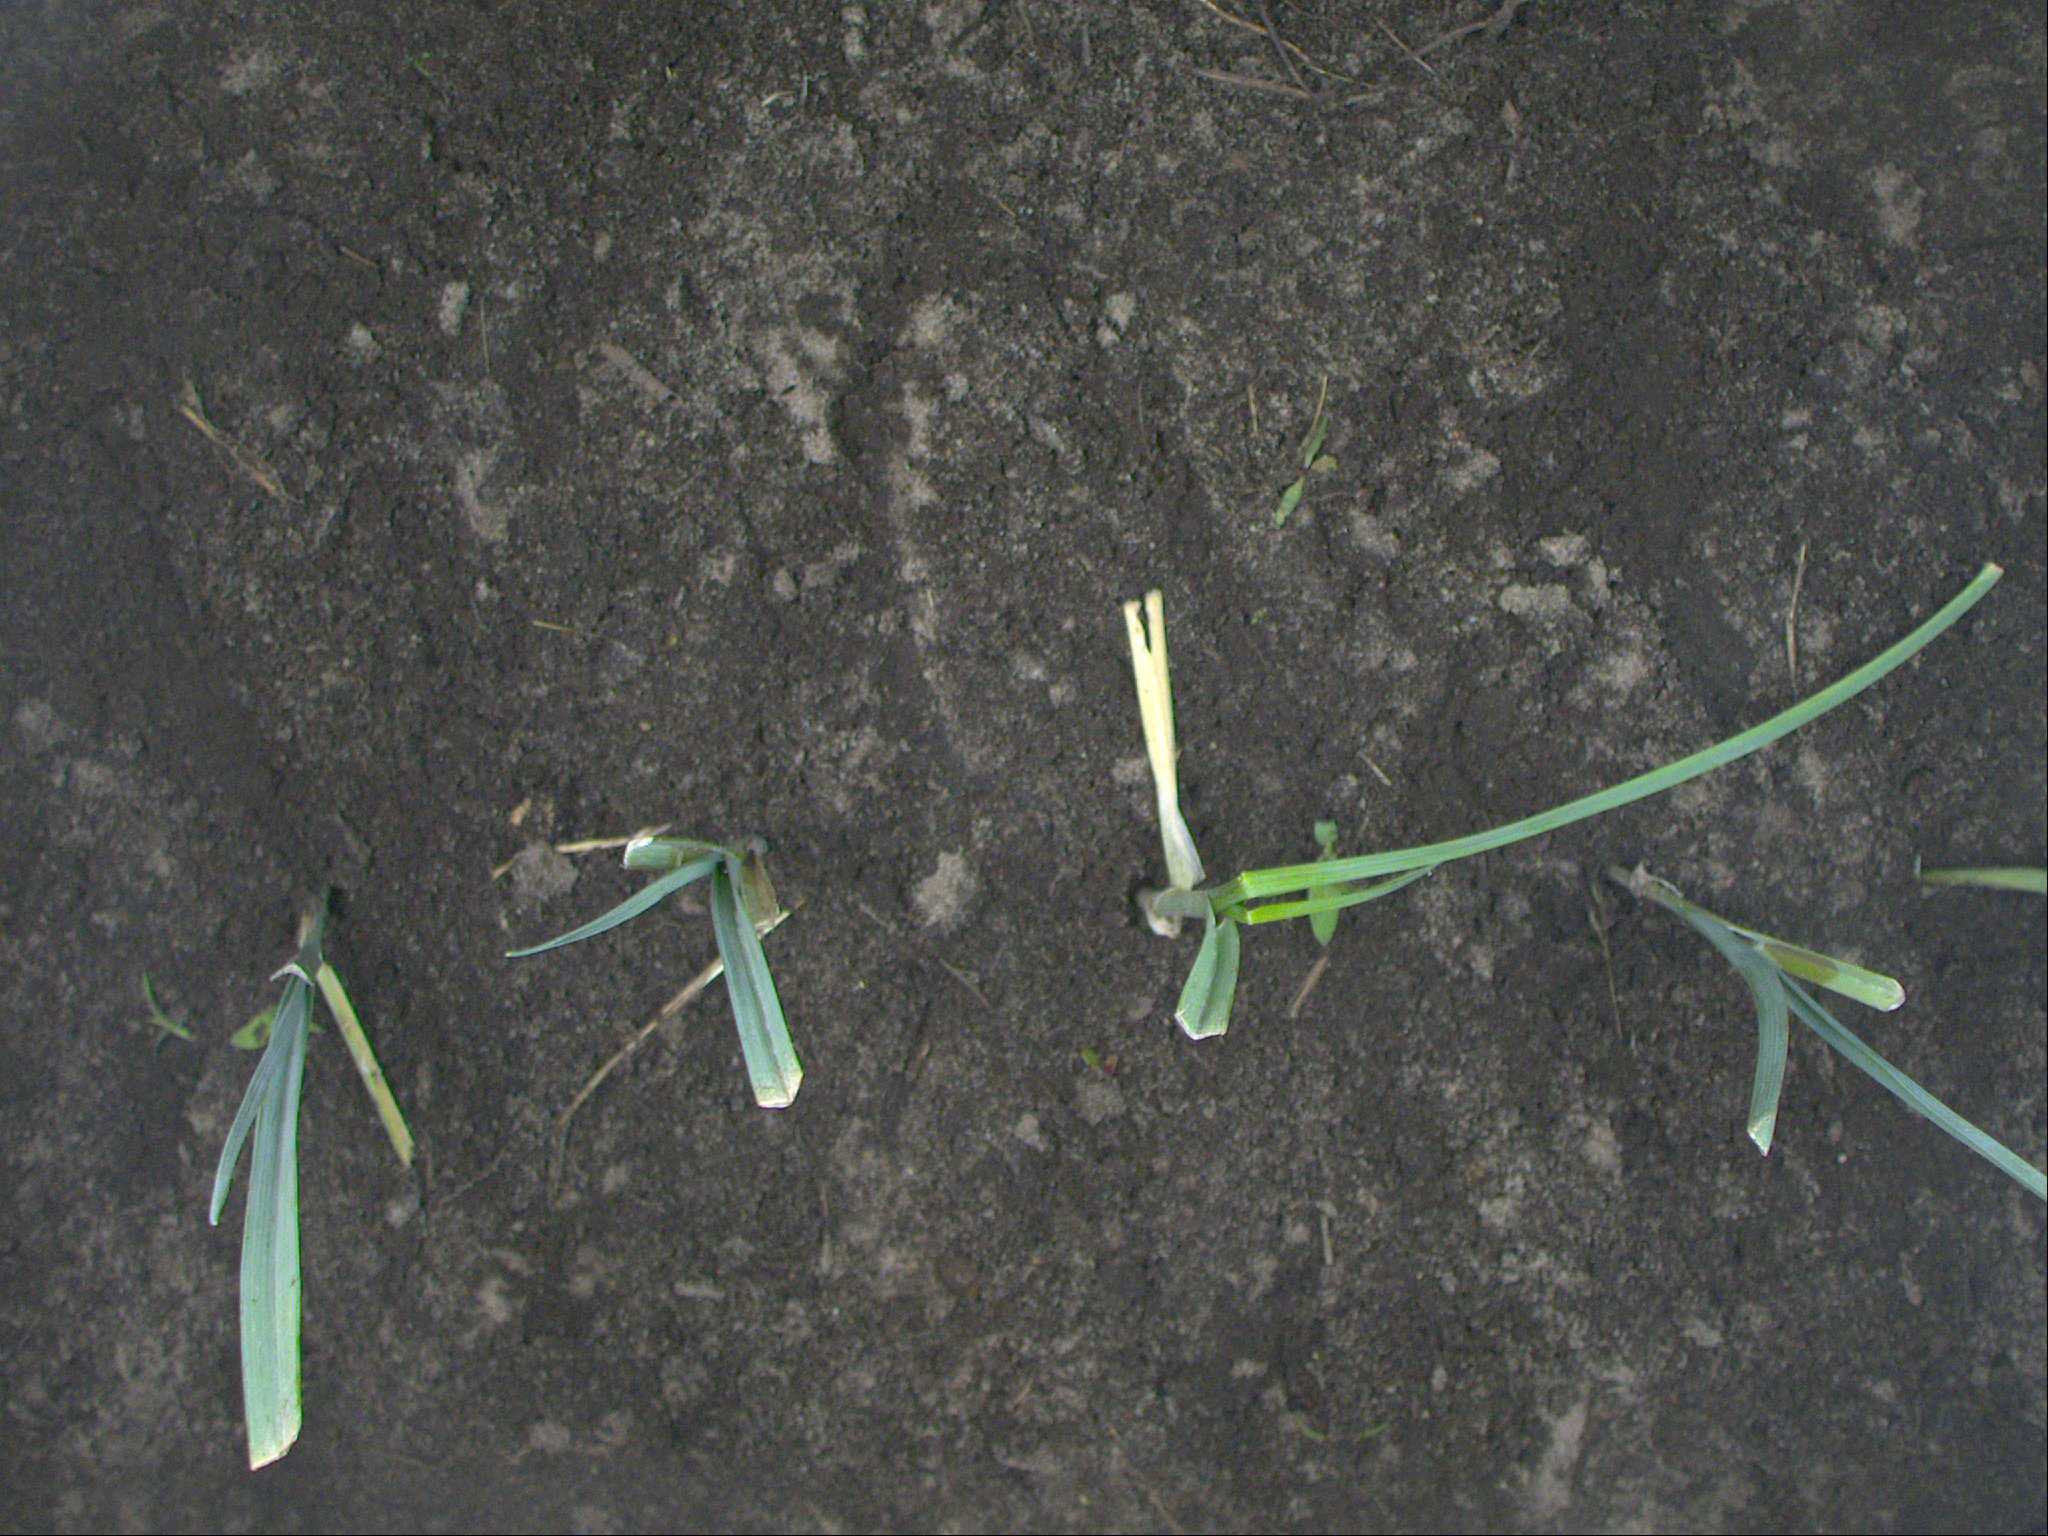
Crop: leek
Objects: leek, leek, leek, leek, stem_leek, stem_leek, stem_leek, stem_leek, stem_leek